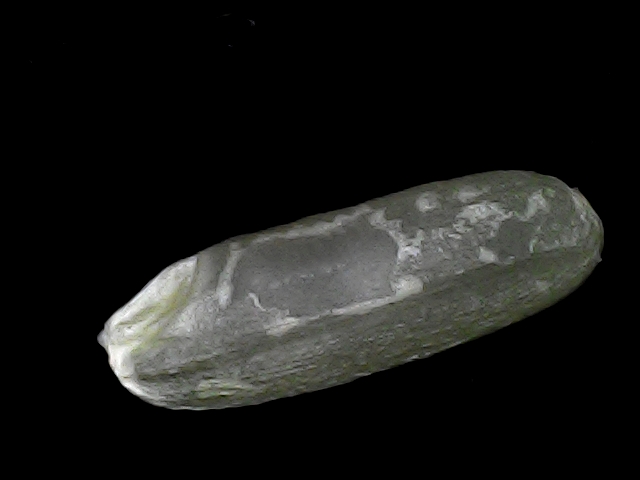
Rice variety: BD30